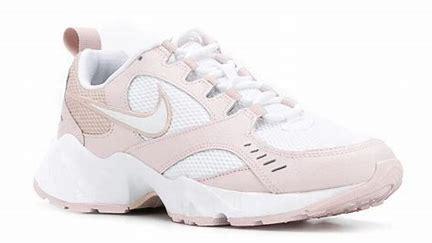
Brand: Nike
Model: Air Heights